Yeongnam

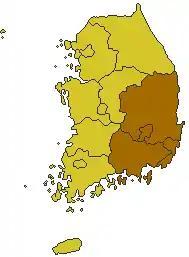
Map of Yeongnam in South Korea

Yeongnam (literally "south of the ridge") is a region that coincides with the former Gyeongsang Province, one of the ancient Eight Provinces, in what is now South Korea.